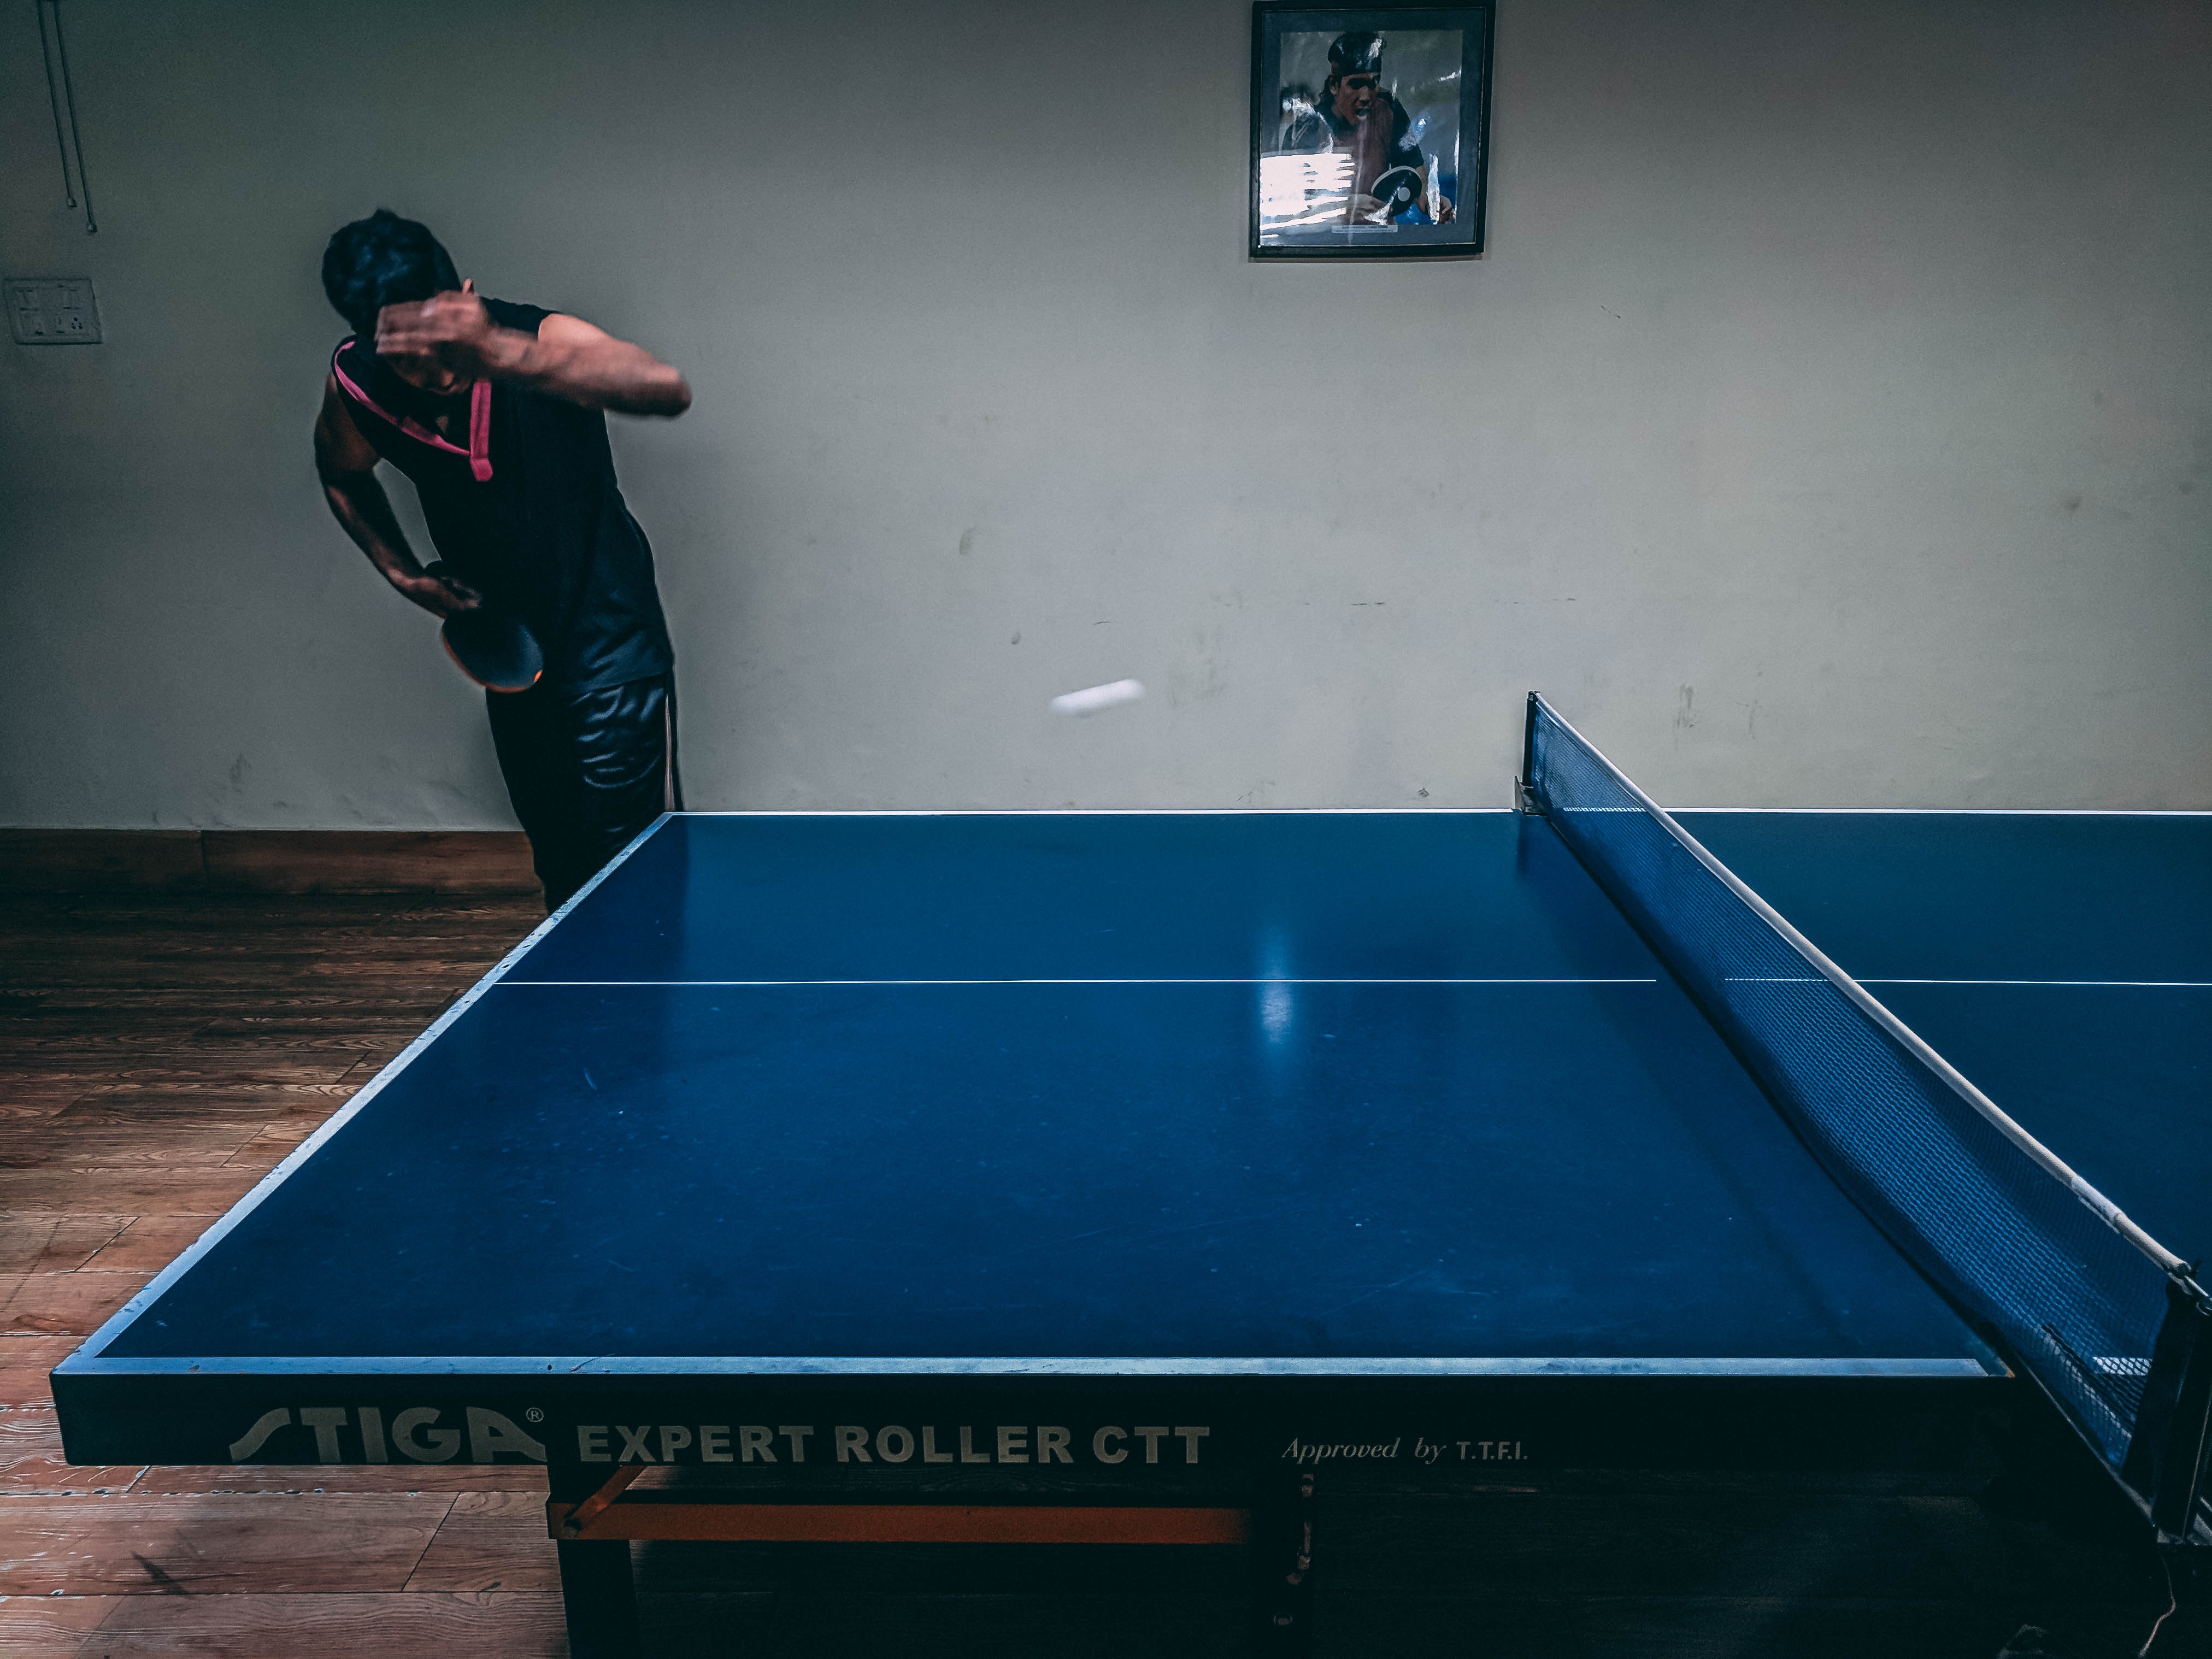
ping pong, racquet sport, table tennis racket, sports, table, individual sports, racket, sports equipment, room, ball game, recreation room, sport venue, fun, indoor games and sports, floor, leisure, sports training, games, play, mat